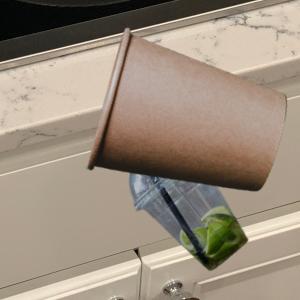
Label: cups